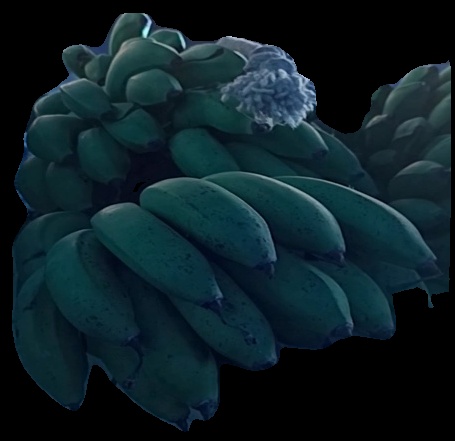
Variety: rasbale
Grade: grade2